Soul flight

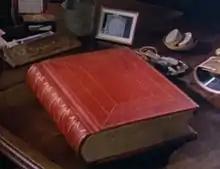
"The Red Book" resting on Jung's office desk

Dante's "Divine Comedy", one of the most celebrated works in Western literature, narrates the journey of the soul after death. It chronicles Dante's own descent into Hell, his wanderings in Purgatory, and finally, his soul's ascent to Heaven. In accordance with the medieval world-view of 14th century Europe, the poet envisions a rich afterlife where he, accompanied by one of three guides, visits many mysterious places and encounters numerous souls, spirits, and shadows. In an allegorical sense, the poem represents the soul's flight from Lucifer in Hell towards God in Heaven.